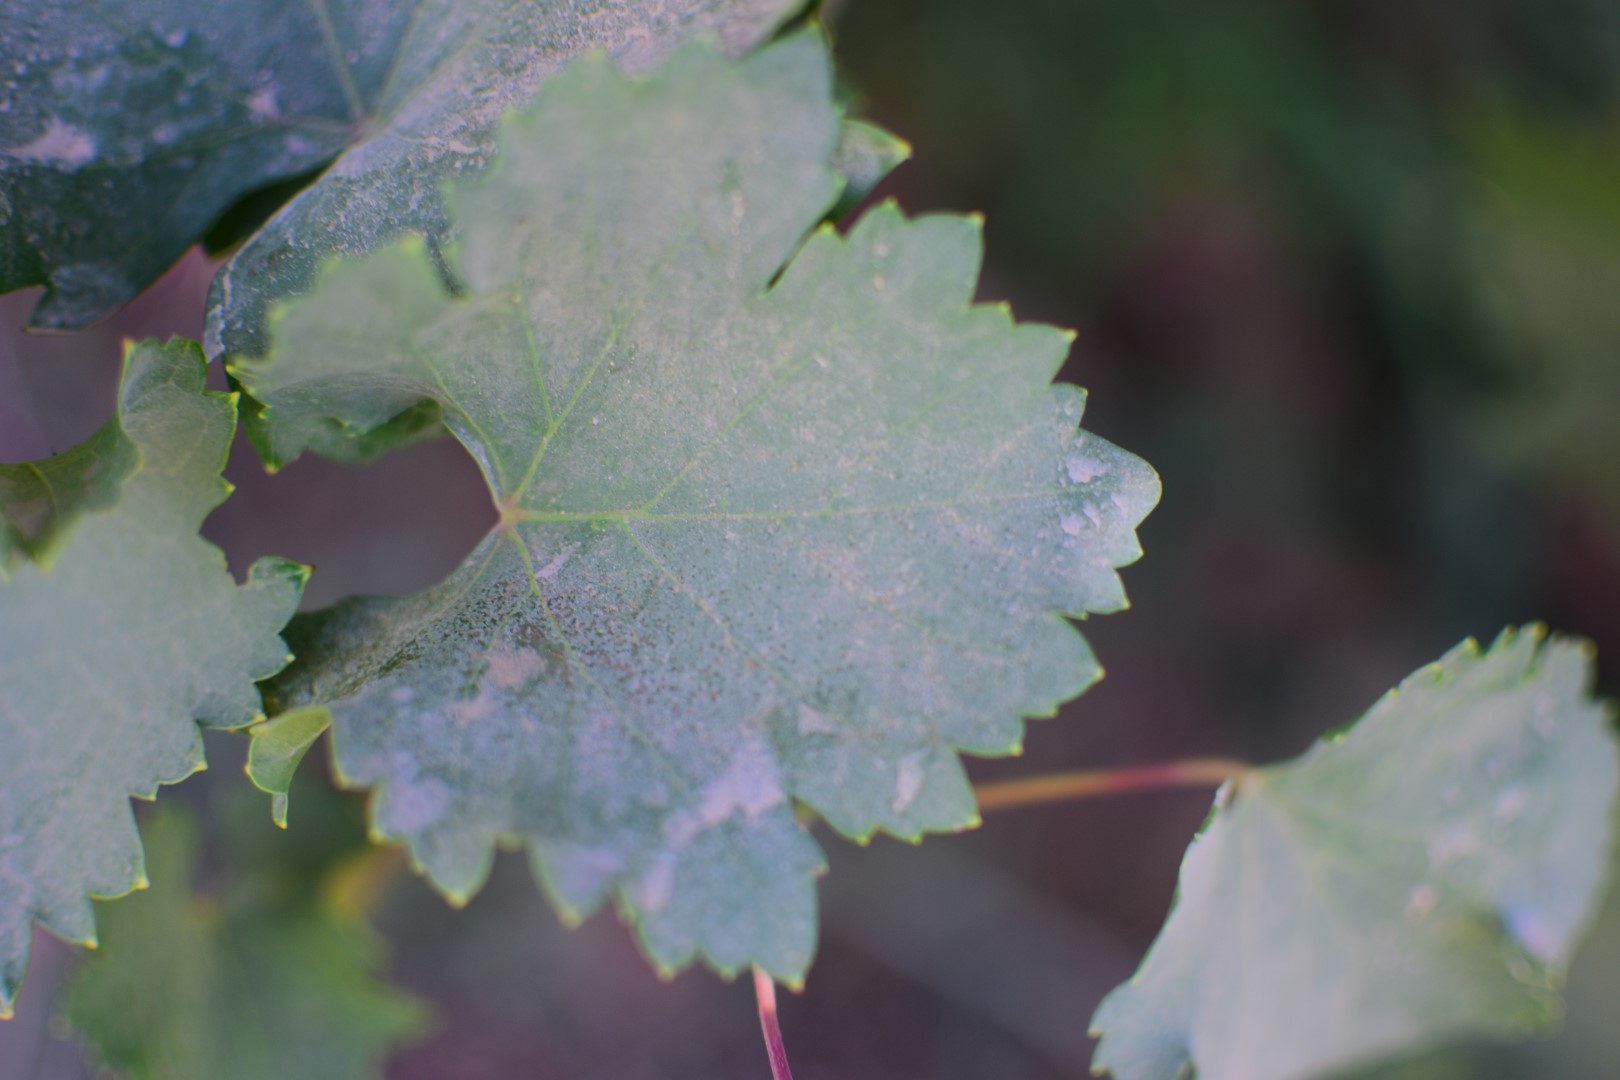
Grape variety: Frinsi